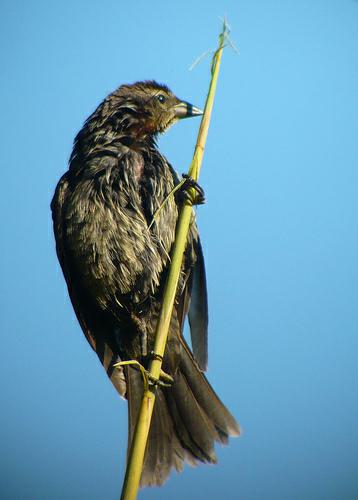
A photo of a shiny cowbird